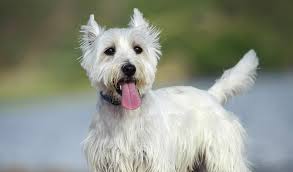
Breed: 209-n000040-West_Highland_white_terrier